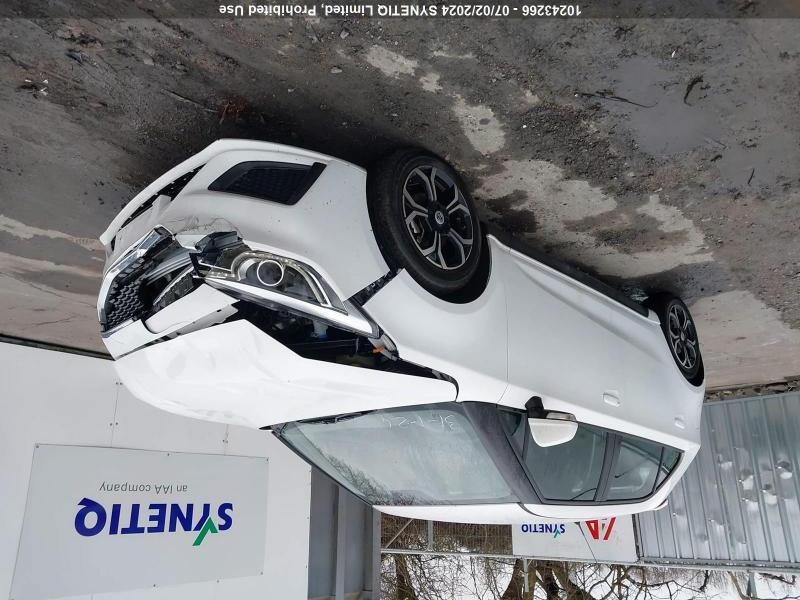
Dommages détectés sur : pare-choc avant, capot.
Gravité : majeur